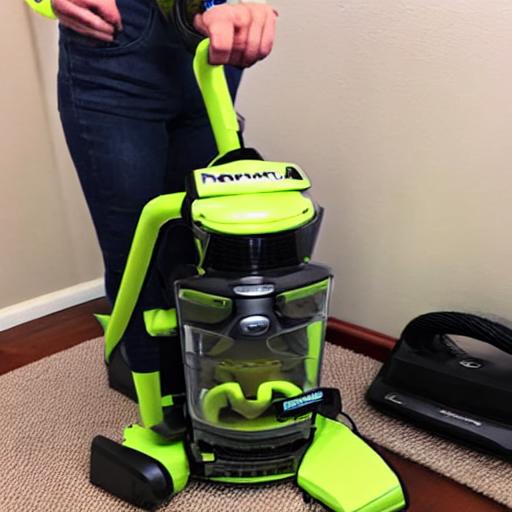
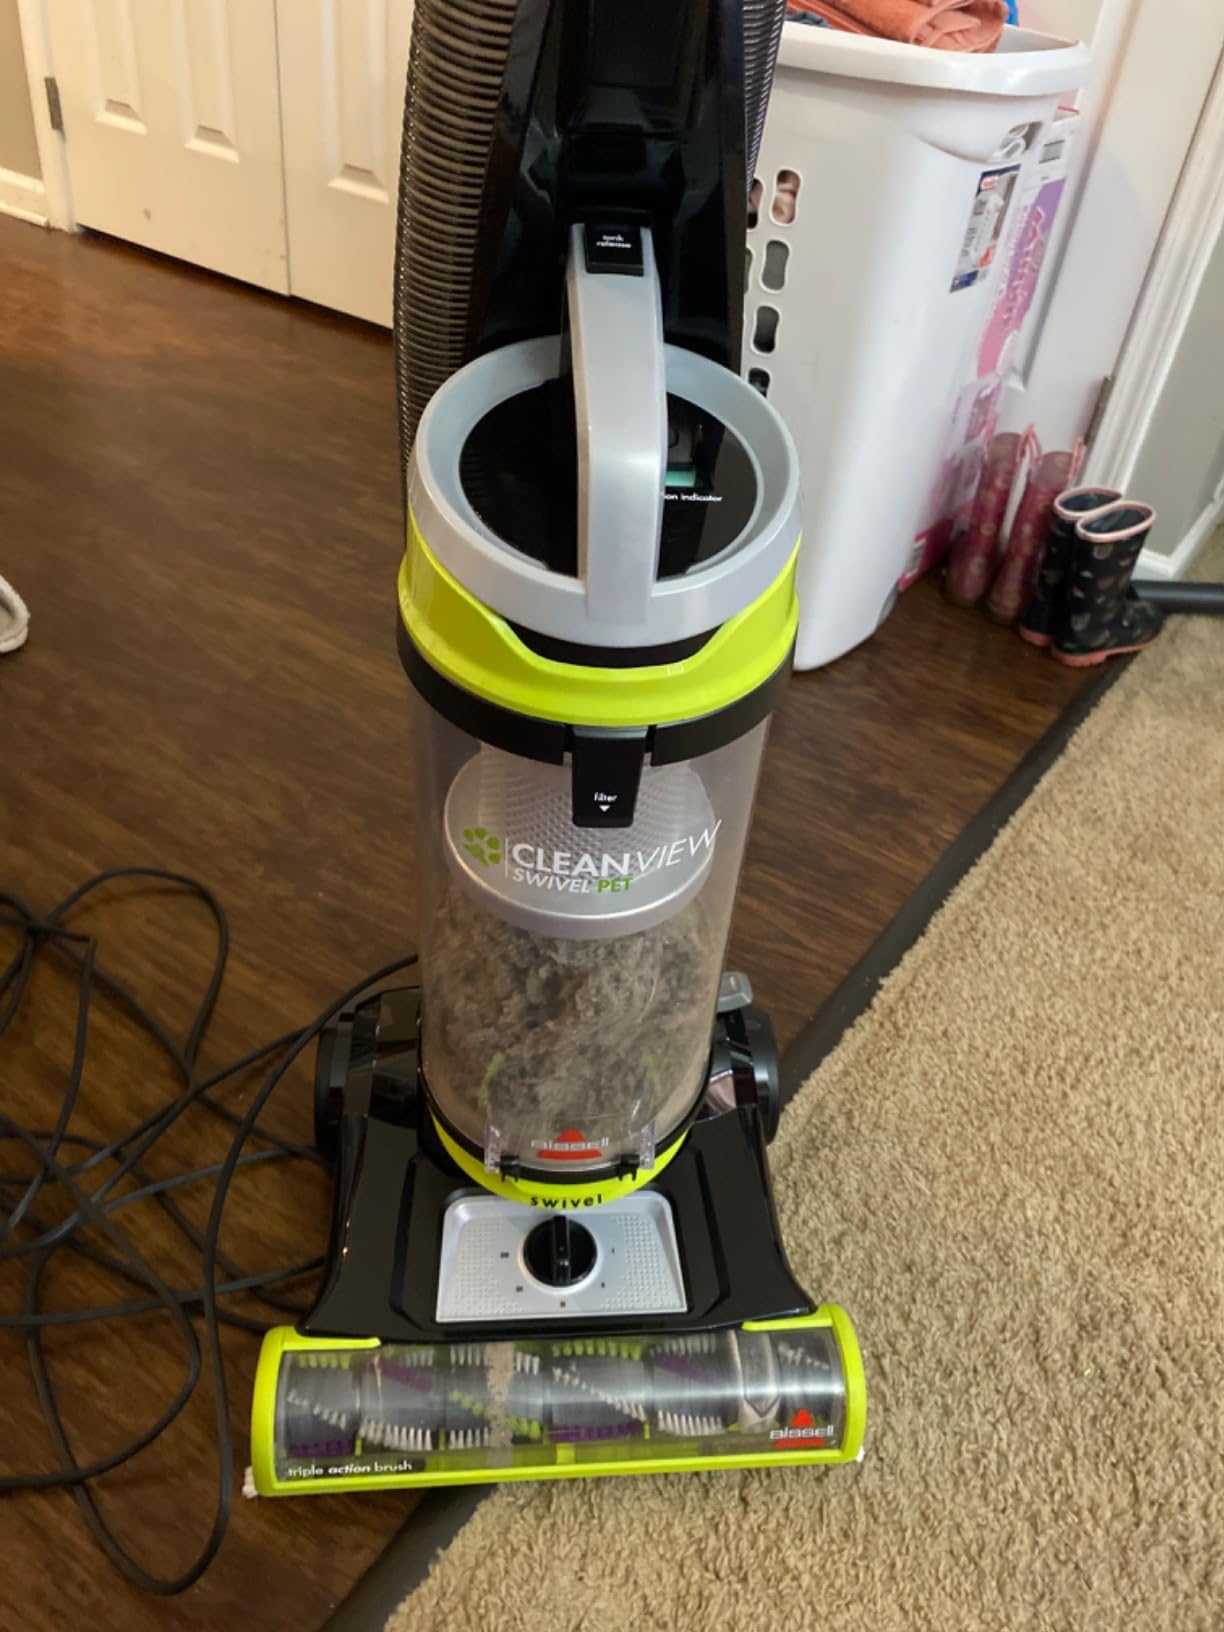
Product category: items_vacuum
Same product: no